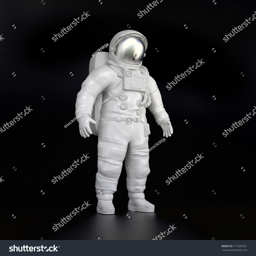
astronaut on a black background